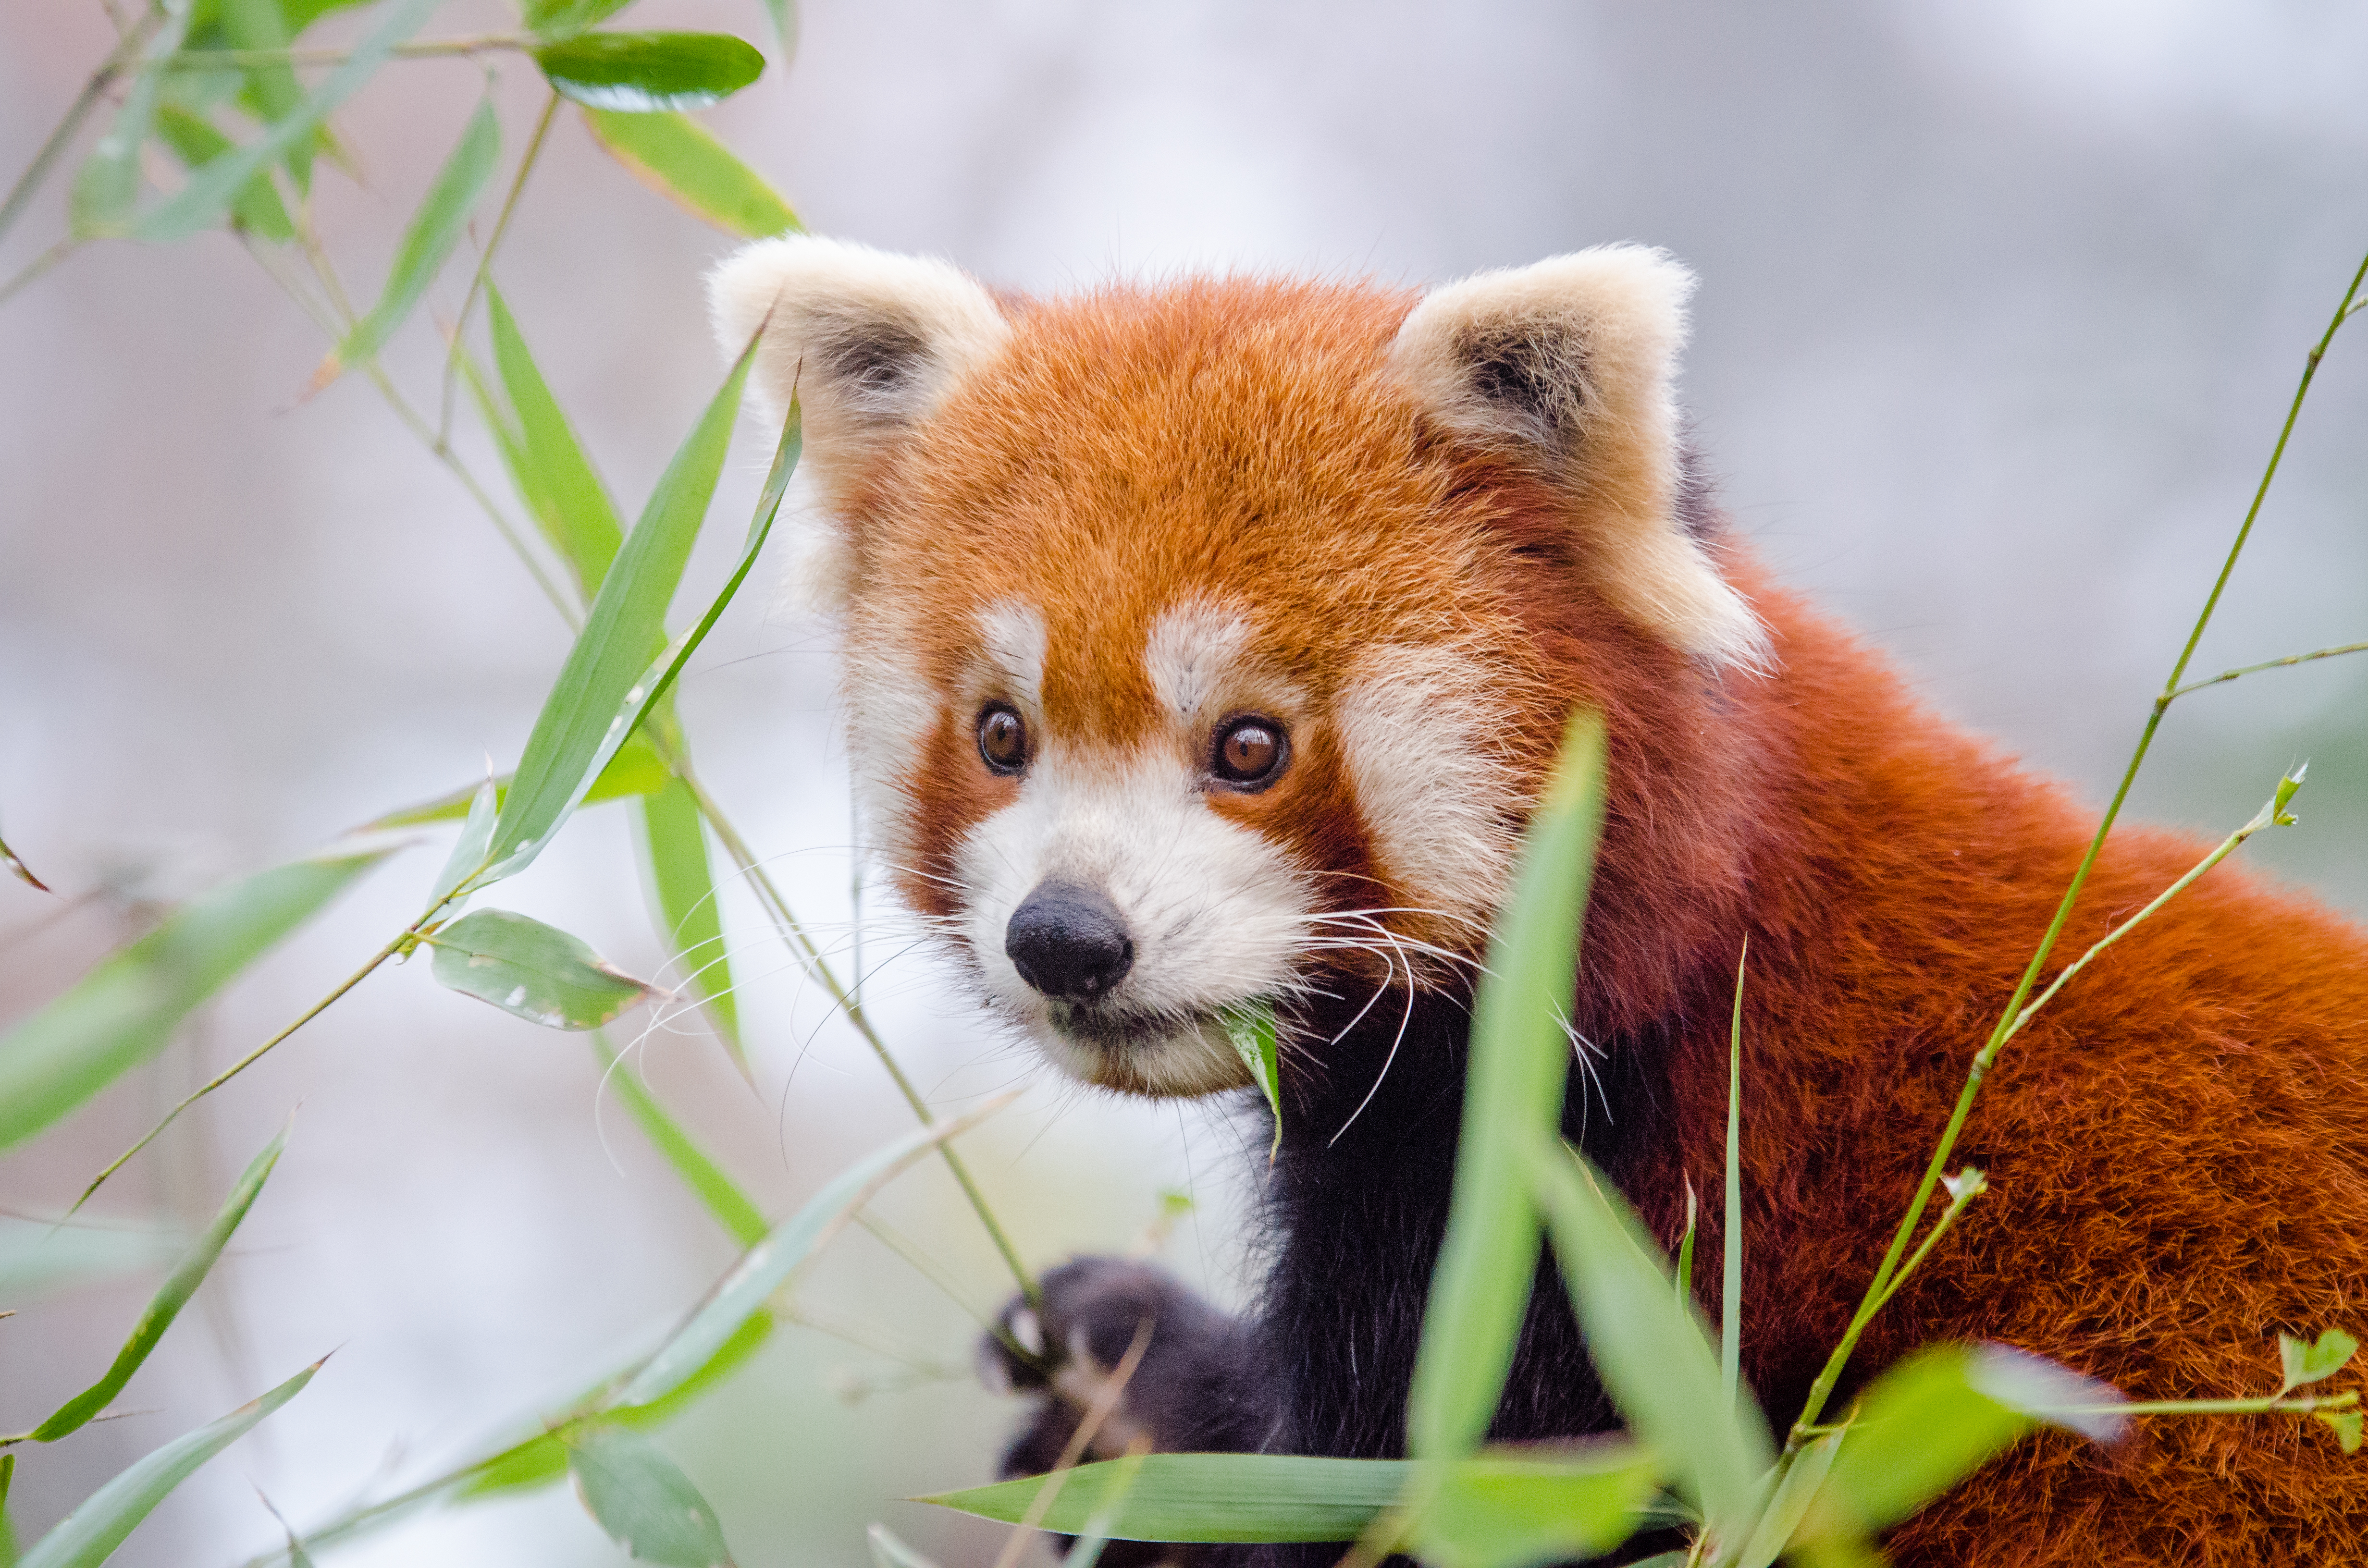
tree, nature, bokeh, blur, field, vintage, sweet, feet, animal, cute, female, wildlife, zoo, fur, orange, young, spring, green, high, red, foot, mammal, nikon, fauna, red panda, panda, 2015, face, nose, whiskers, paw, tail, animals, ears, endangered, vertebrate, germany, deutschland, frhling, natur, paws, tier, depth, iso, ss, depthoffield, fell, grn, gesicht, baum, adorable, bamboo, d7000, roter, kleiner, niedlich, sues, suess, species, bedrohte, tierart, tierpark, weiblich, jungtier, jung, ohren, schwanz, nase, bedroht, ailurus, fulgens, mozilla, firefox, wochenende, weekend, dog breed group